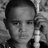
Emotion: sad